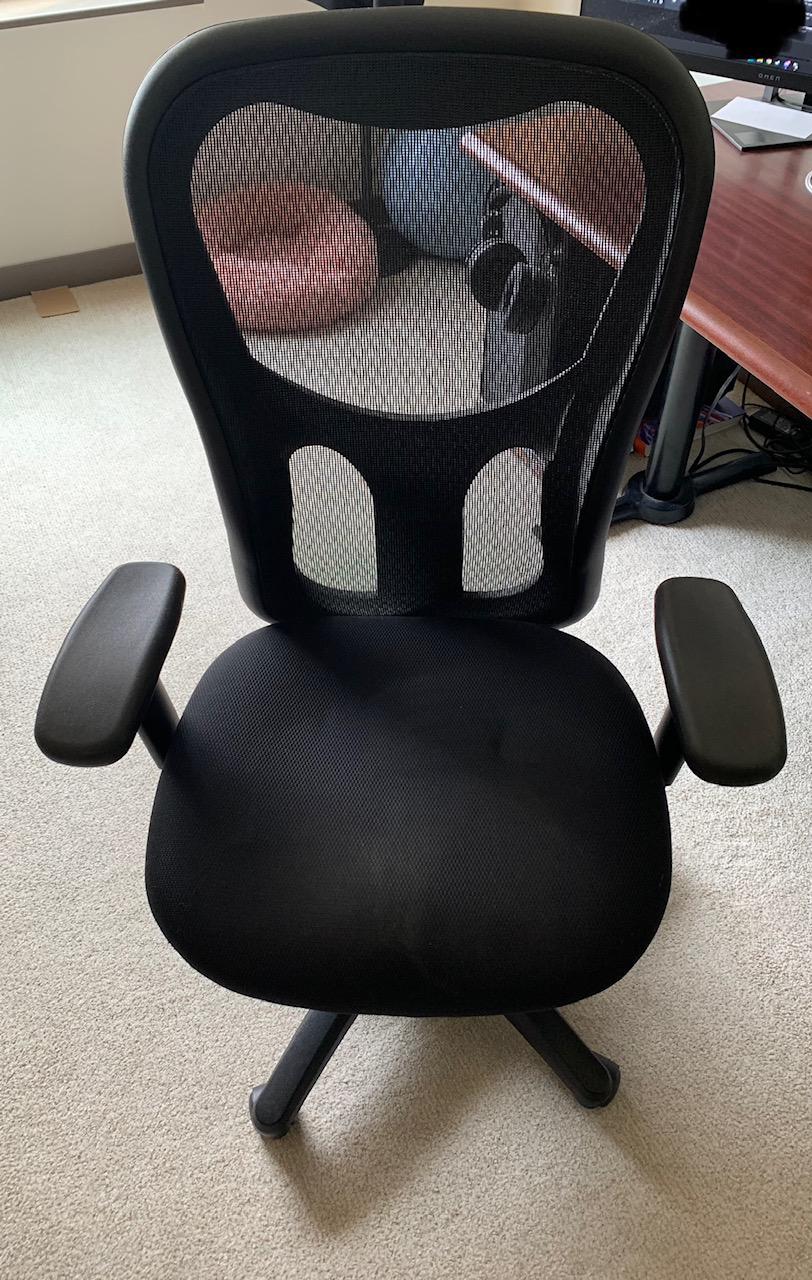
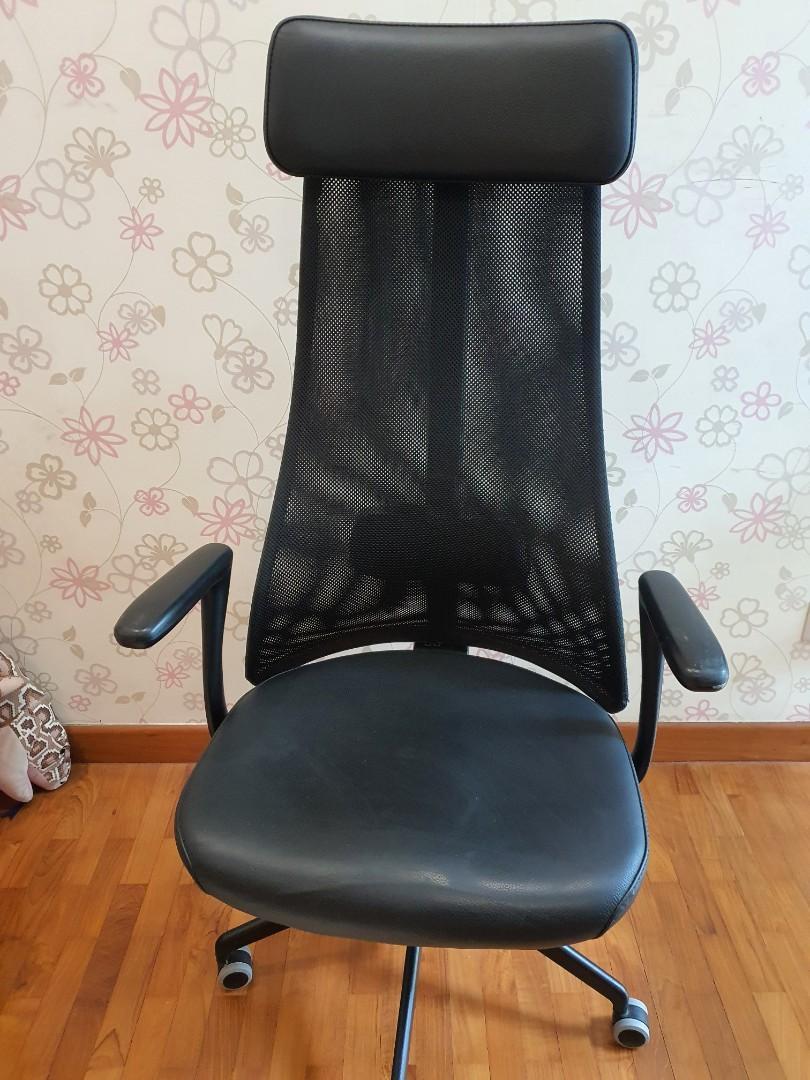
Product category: items_chair
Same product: no